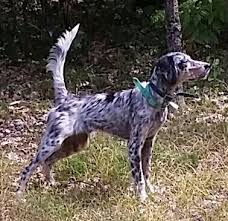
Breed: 203-n000022-English_setter